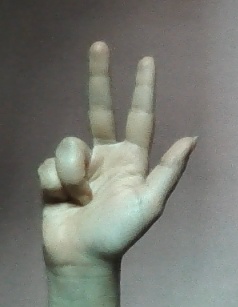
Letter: al